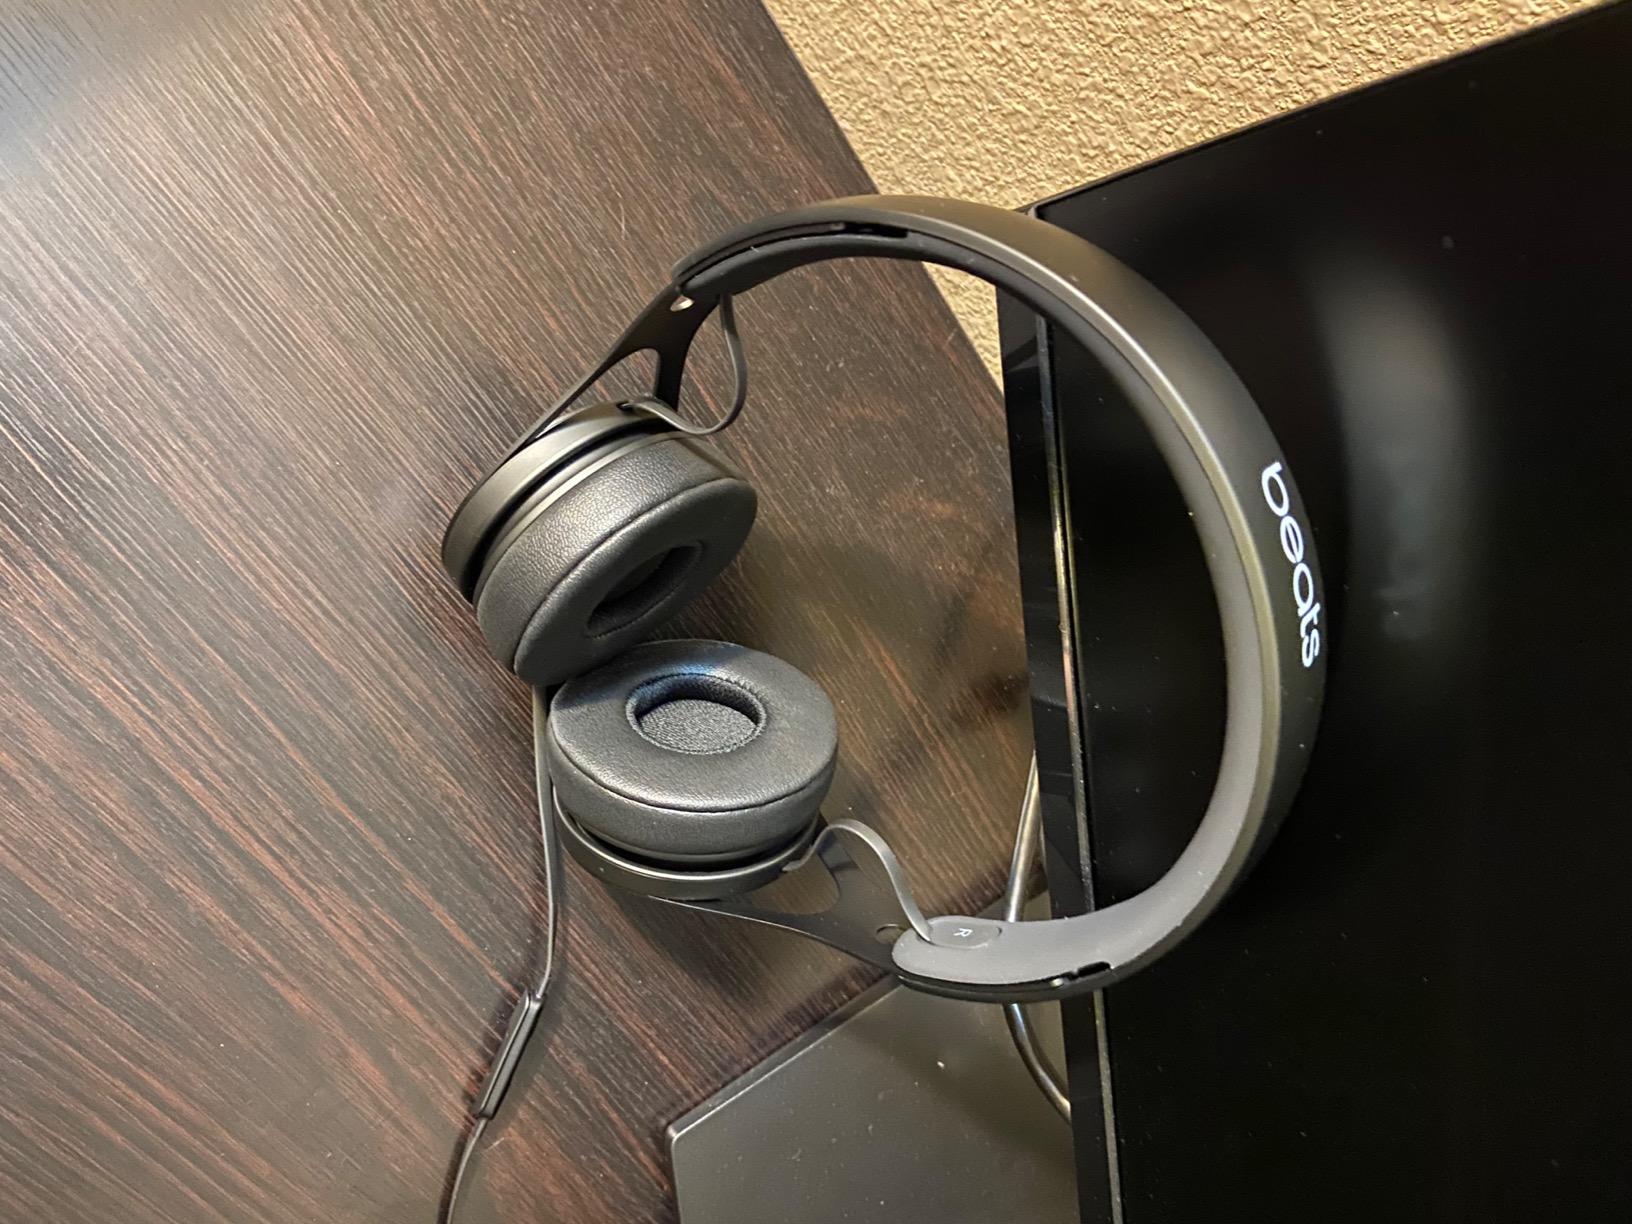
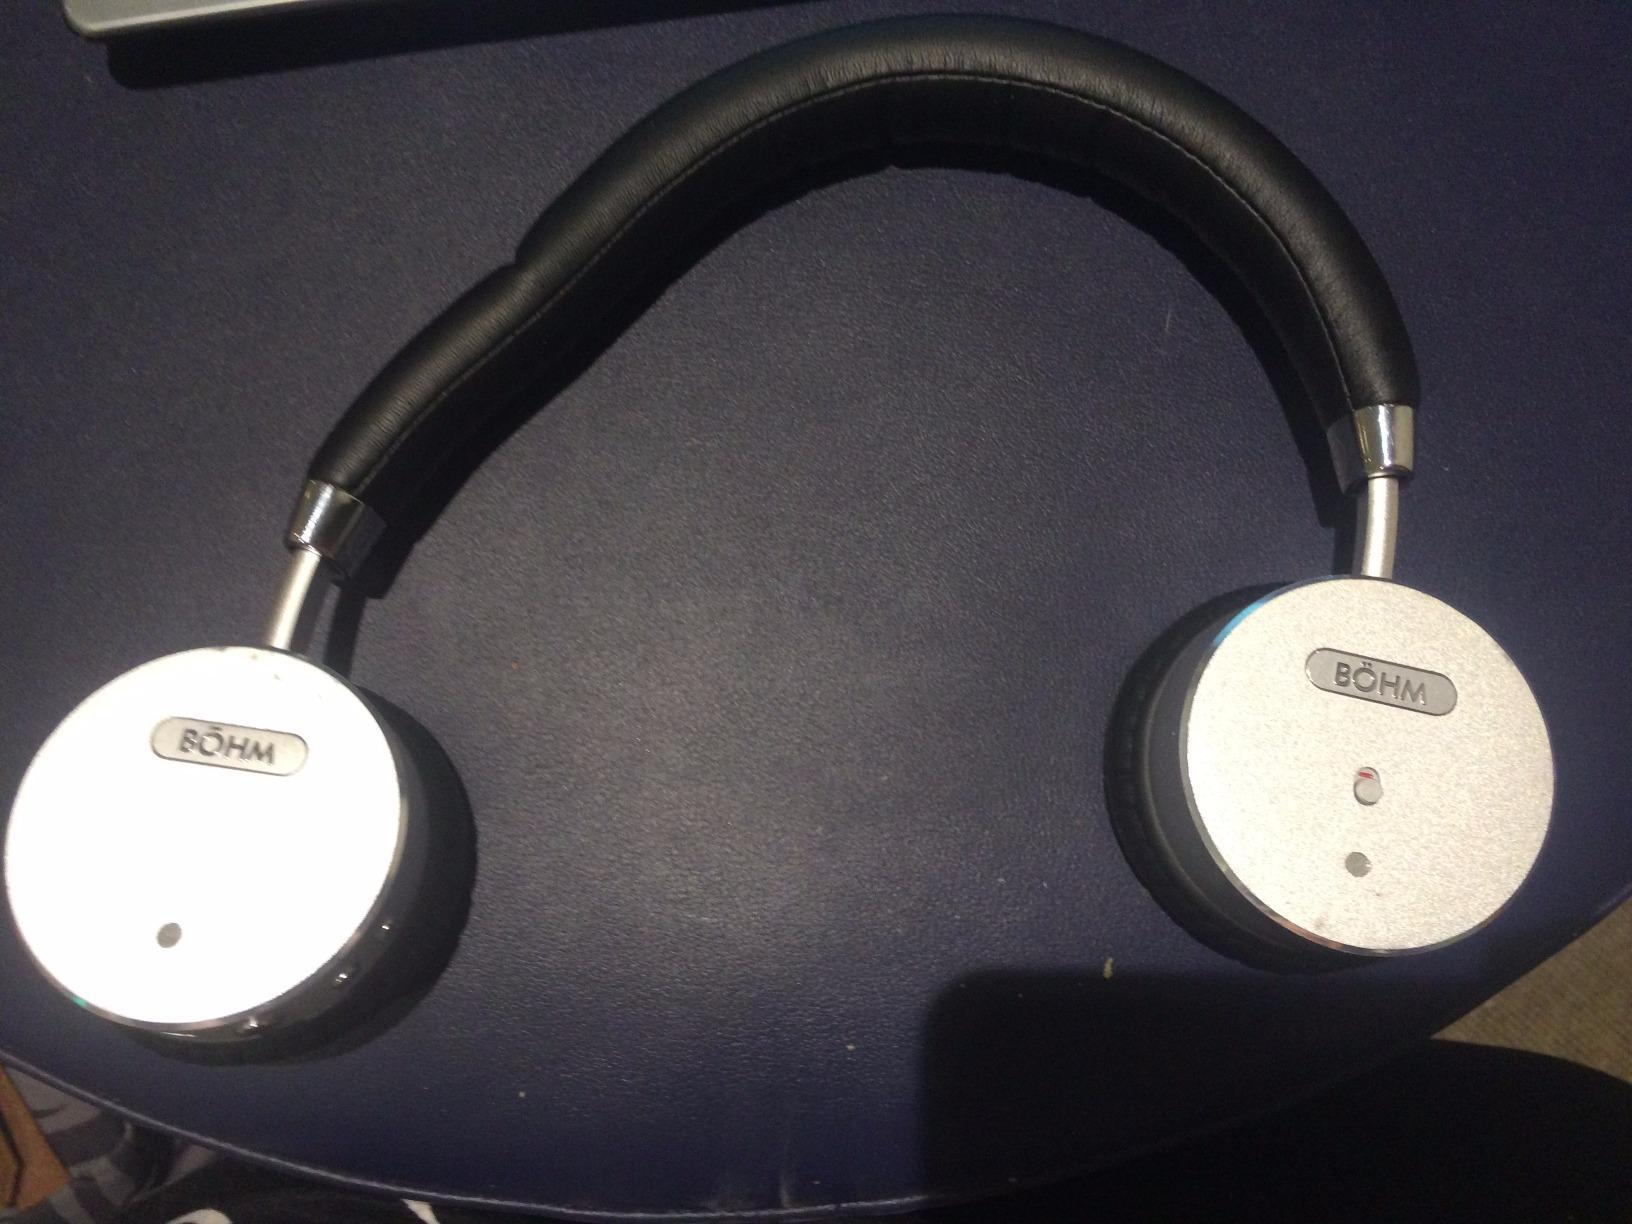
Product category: headphones
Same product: no